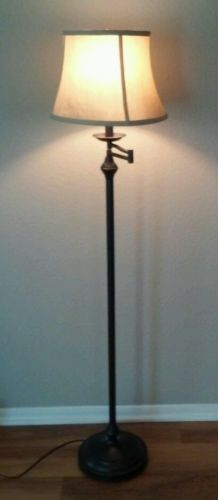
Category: lamp